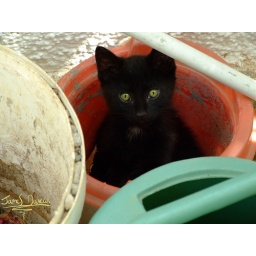
Found this cute little kitten sitting in a bucket. It was tiny, way less than a foot long.